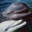
Label: dolphin